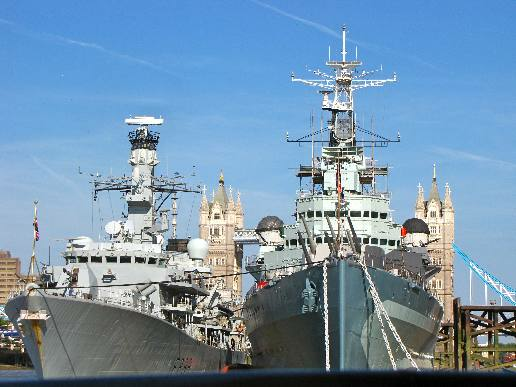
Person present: No